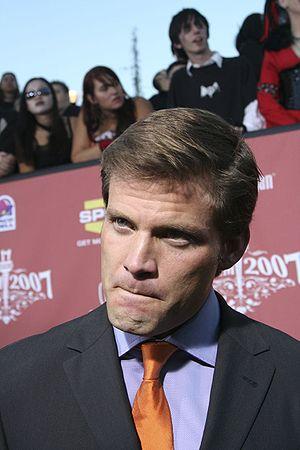
Casper Van Dien, né le 18 décembre 1968 à Milton en Floride, est un acteur, producteur et réalisateur américain.